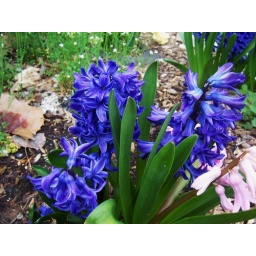
flowers in the flower bed at our church